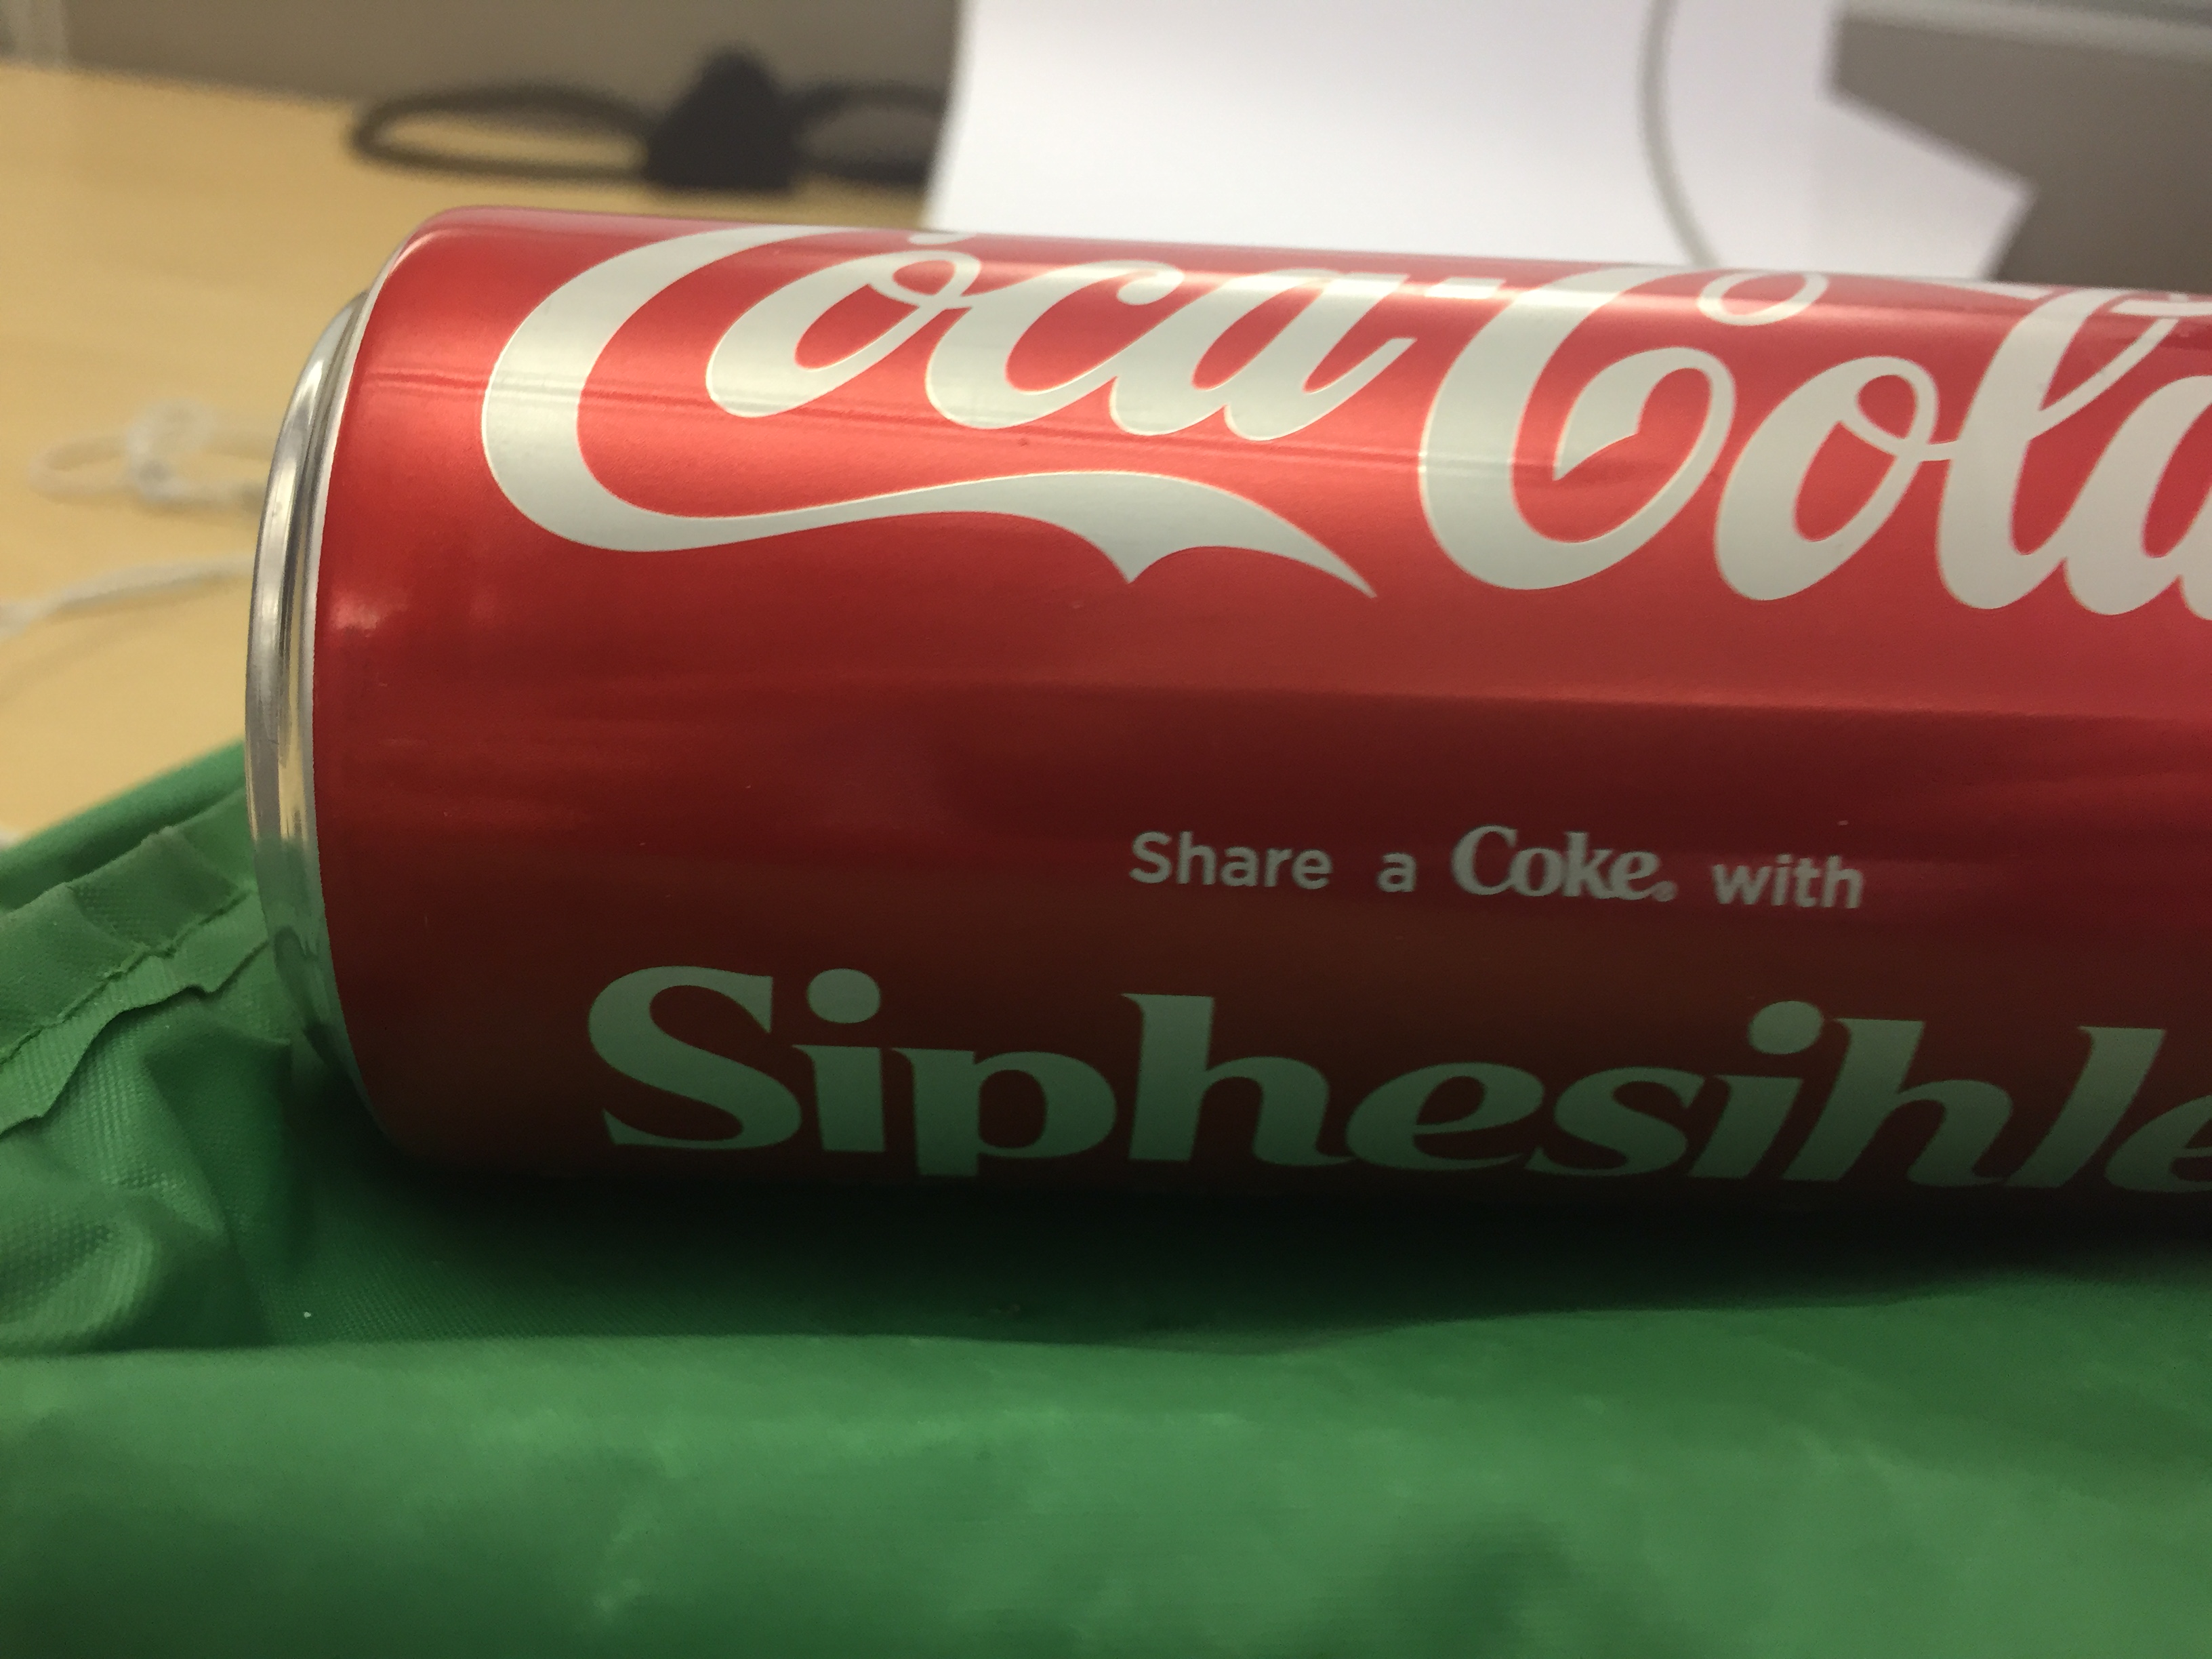
Label: cans